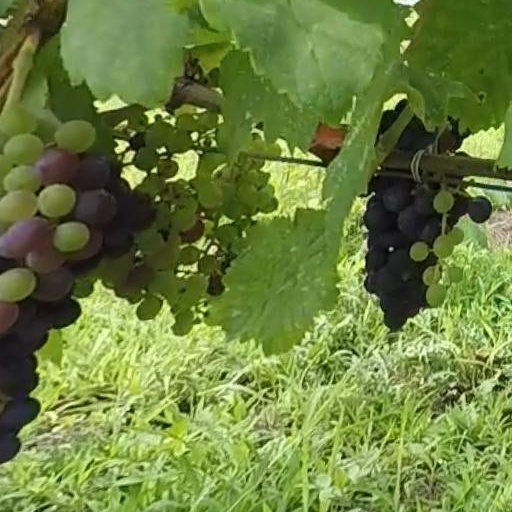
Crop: grape